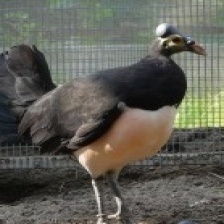
Species: MALEO
Scientific name: MACROCEPHALON MALEO